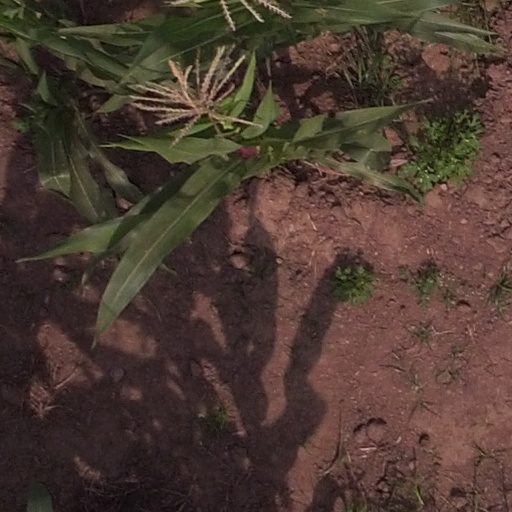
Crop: maize; corn